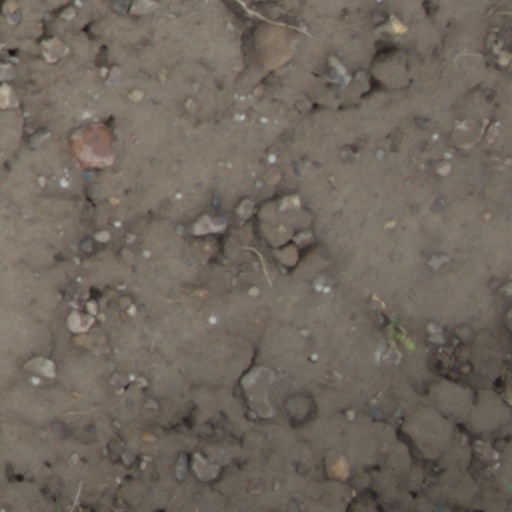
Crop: wheat